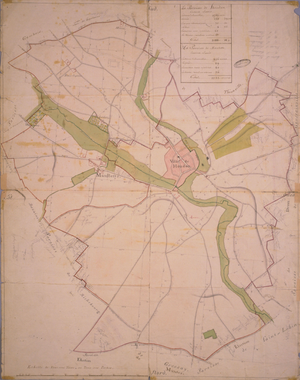
Houdan est une commune française du département des Yvelines et de la région Île-de-France.